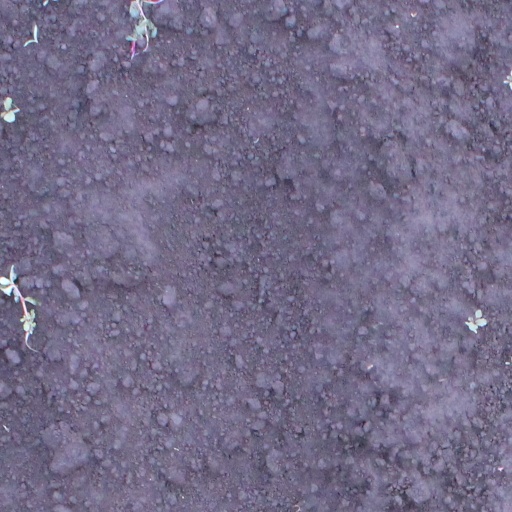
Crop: soybean